History of Europe

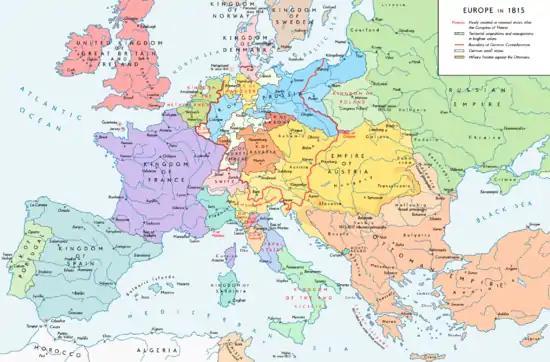
The boundaries set by the Congress of Vienna, 1815

After the Peace of Westphalia, which ended the war in favour of nations deciding their own religious allegiance, absolutism became the norm of the continent, while parts of Europe experimented with constitutions foreshadowed by the English Civil War and particularly the Glorious Revolution. European military conflict did not cease, but had less disruptive effects on the lives of Europeans. In the advanced northwest, the Enlightenment gave a philosophical underpinning to the new outlook, and the continued spread of literacy, made possible by the printing press, created new secular forces in thought.